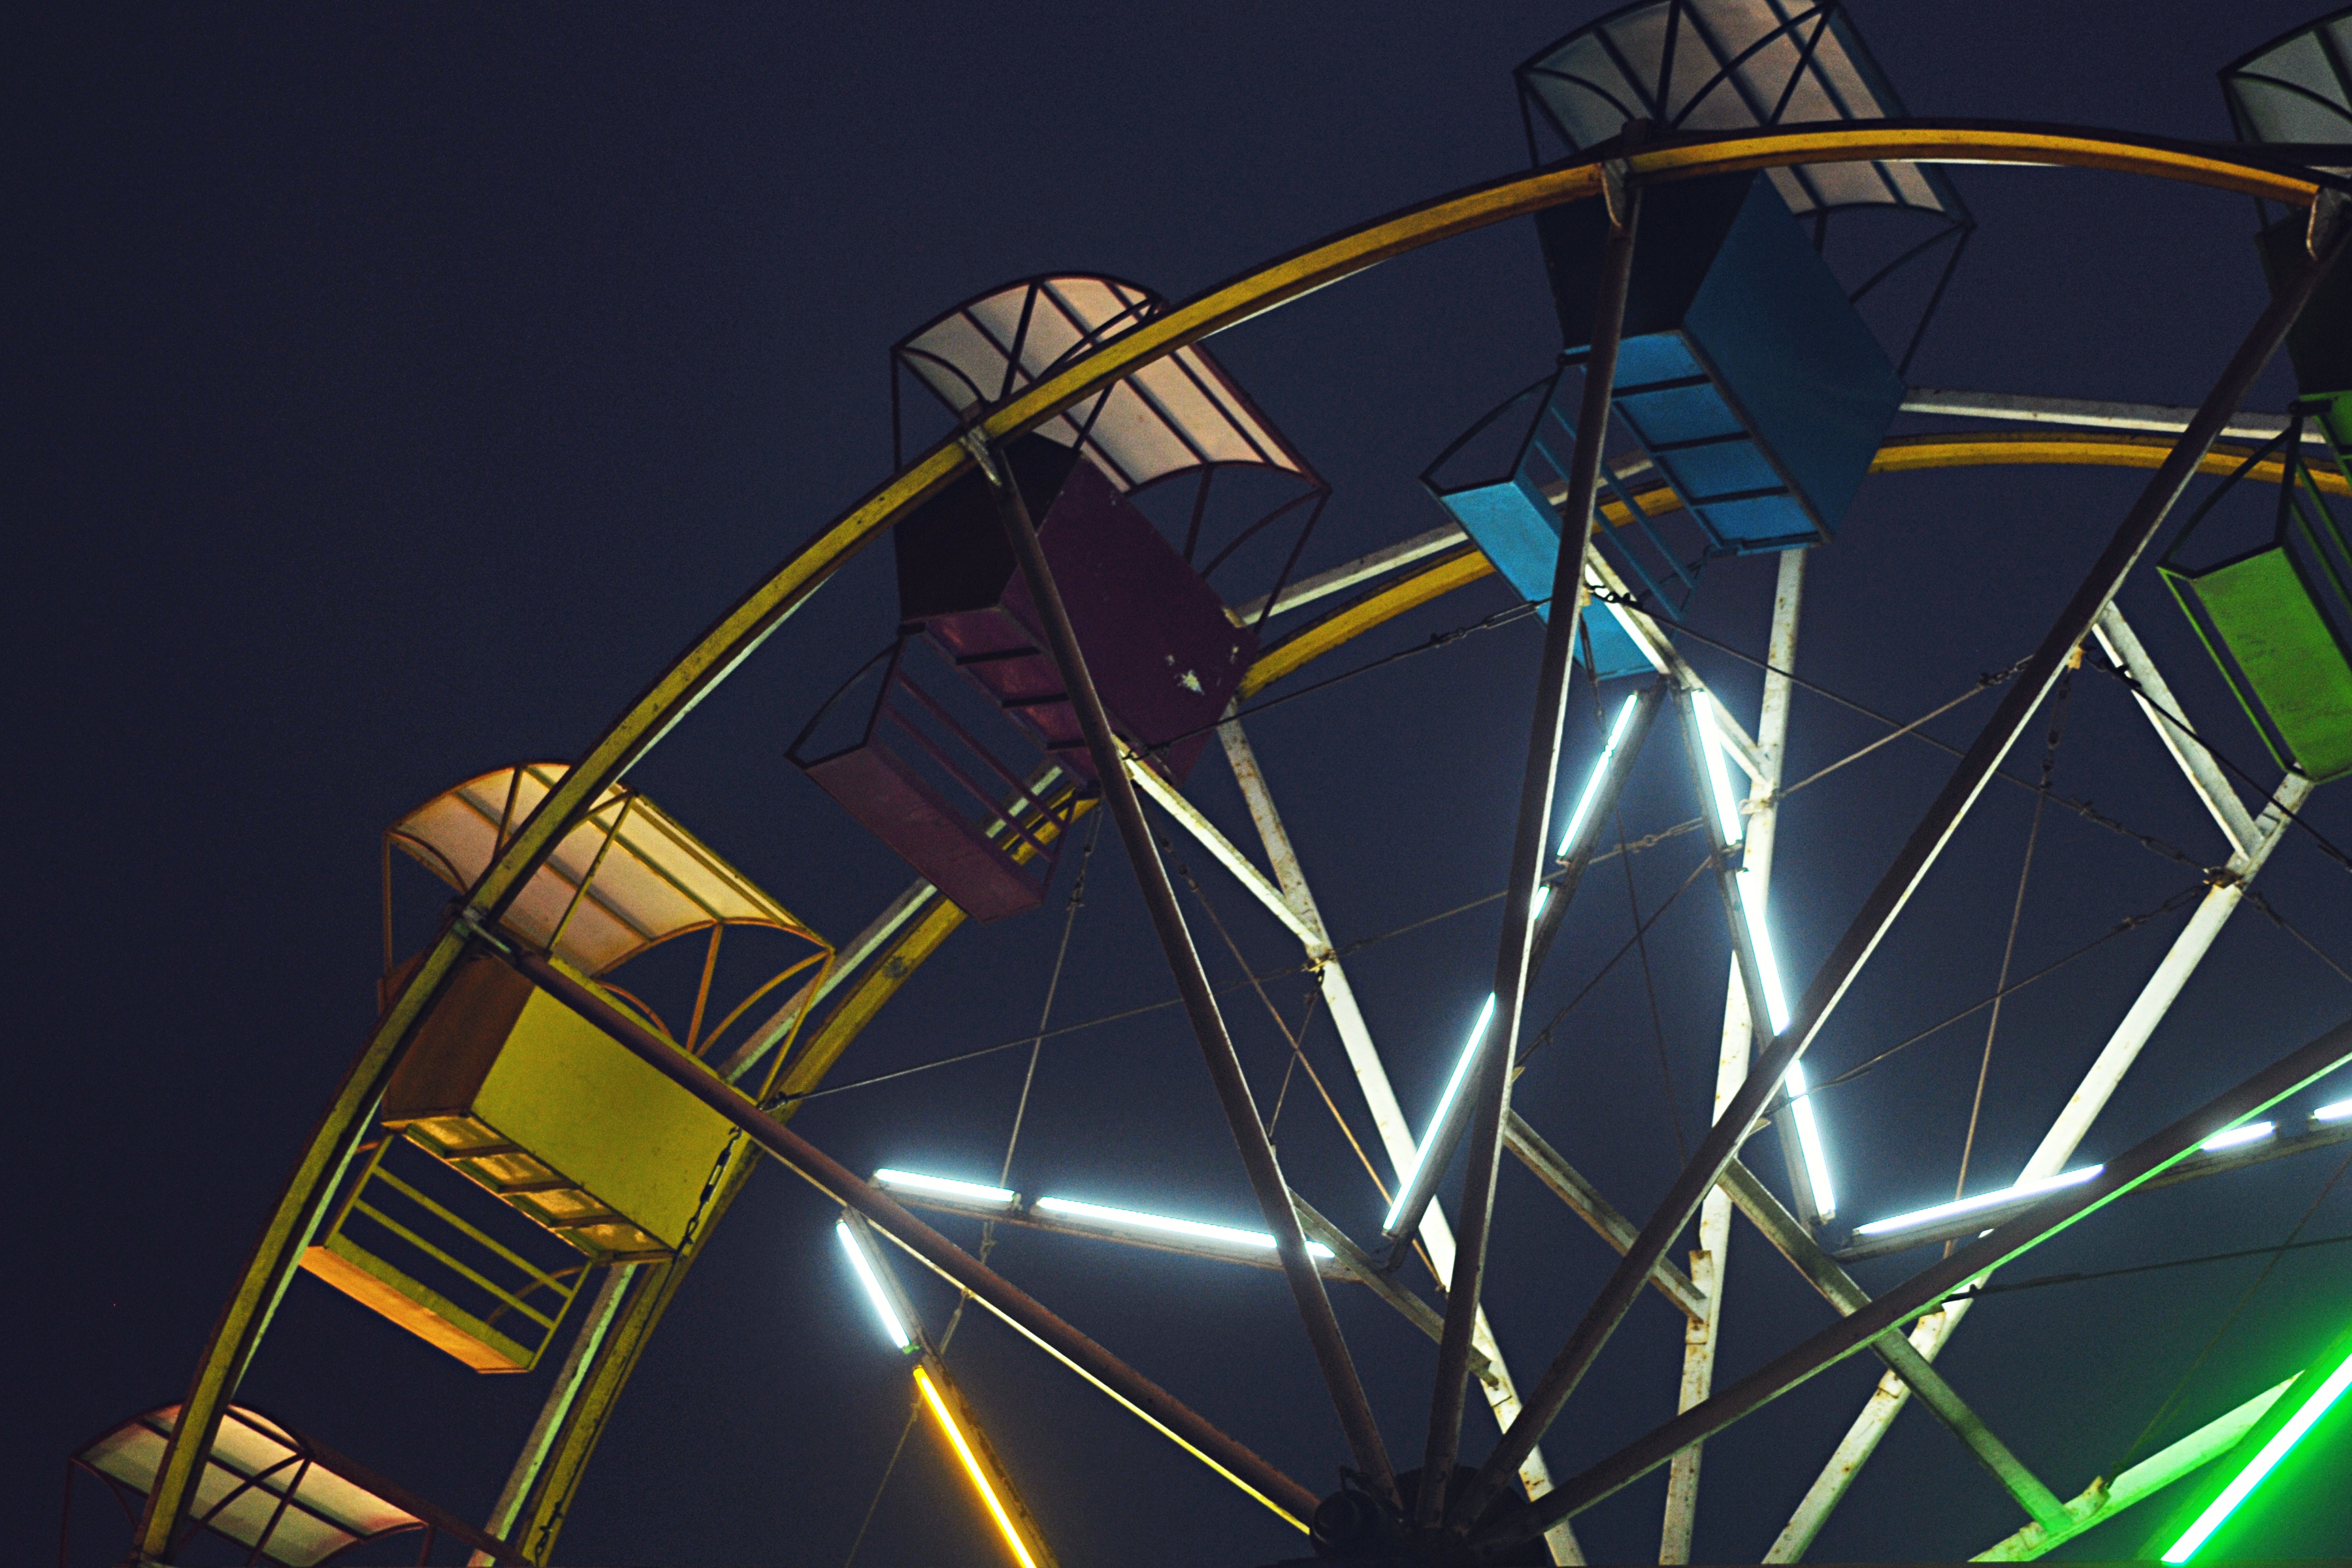
night, recreation, ferris wheel, amusement park, park, symmetry, tourist attraction, amusement ride, outdoor recreation